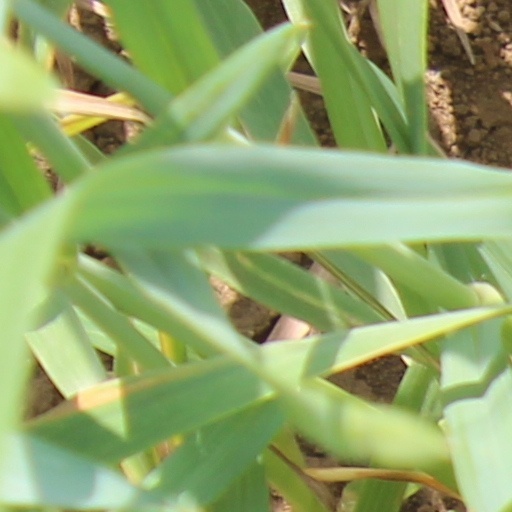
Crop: wheat